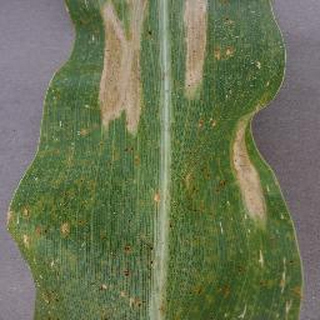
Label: corn_northern_leaf_blight